Norman Watt-Roy

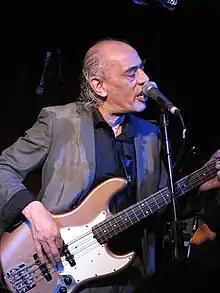
Watt-Roy performing at The Water Rats, 2011

Watt-Roy's music career spans more than 40 years. He came to prominence in the late 1970s, during the punk and new wave era of rock music as the bass player for Ian Dury and the Blockheads. He had previously been a member of the Greatest Show on Earth.